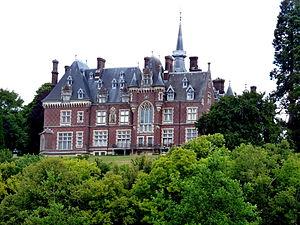
Château de Gaillefontaine, en Seine-Maritime (France) This building is classé au titre des Monuments Historiques. It is indexed in the Base Mérimée, a database of architectural heritage maintained by the French Ministry of Culture,
Cet article recense les monuments historiques de l'arrondissement de Dieppe, dans le département de la Seine-Maritime, en France.
Gaillefontaine est une commune française située dans le département de la Seine-Maritime en région Normandie.